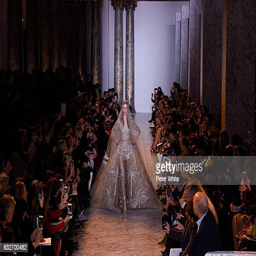
person walks the runway during the show as part